Kirkandrews, Dumfries and Galloway

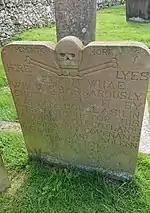

In the late 16th century the barony was purchased by John Gordon of Lochinvar, and in the 17th century the village hosted thriving annual markets. The minister Andrew Symson, in his "Large Description of Galloway" published in 1684, records that "in the kirk-yard of Kirkanders, upon the ninth day of August, there is a fair kept, called St. Lawrence Fair, where all sorts of merchant-wares are to be sold; but the fair only lasts for three or four hours, and then the people, who flock hither in great companies, drink and debauch, and commonly great lewdness is committed here at this fair."